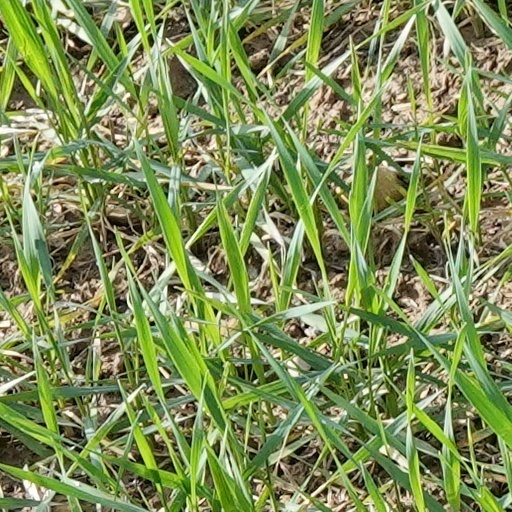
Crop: wheat